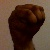
The image shows a hand gesture representing the letter 'M' in Indian Sign Language.